Dieter Vieweger

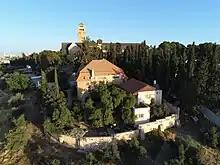
The German Protestant Institute for Archaeology on the Mount of Olives in Jerusalem

Since 1991 he has been a tutor for the German Academic Scholarship Foundation (German: Studienstiftung des deutschen Volkes), first at the Humboldt University in Berlin, then at the Bergische Universität Wuppertal. He regularly conducts seminars at summer academies of the Studienstiftung.